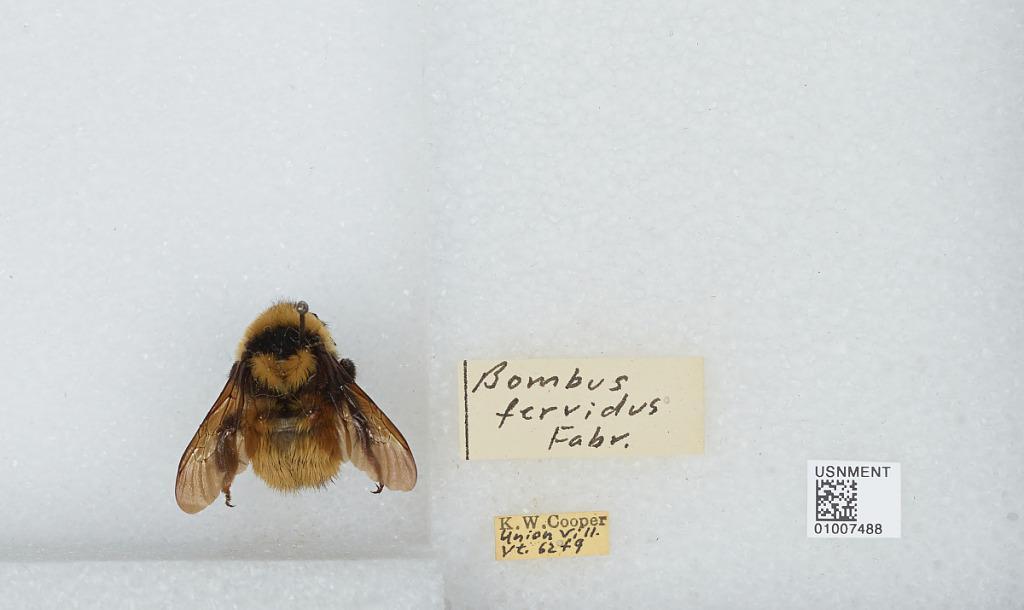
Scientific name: Bombus (Fervidobombus) fervidus fervidus (Fabricius)
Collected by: K. Cooper
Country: United States
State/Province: Vermont
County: Orange
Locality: Union Village
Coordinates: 43.7886, -72.2553